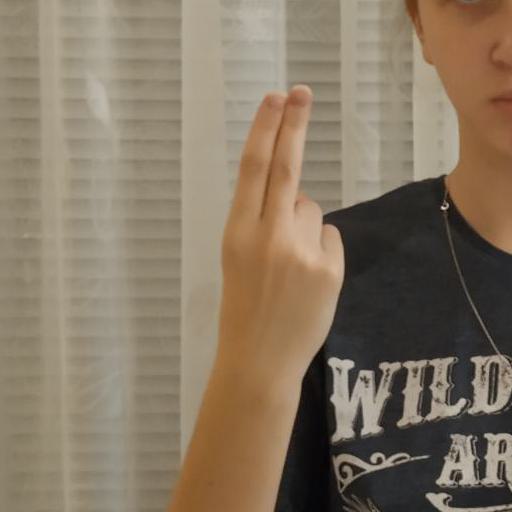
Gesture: two_up_inverted